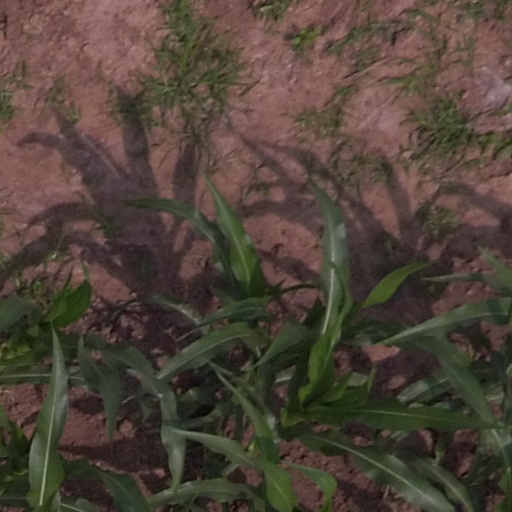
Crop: maize; corn